Seabrook armoured lorry

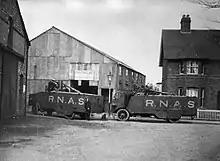
Two Seabrook armoured lorries

Initially three Seabrooks were issued to each Royal Naval Armoured Car Division squadron. They were intended to provide heavy fire support to the machine gun armed Lanchester and Rolls-Royce armoured cars. Although the first armoured lorry had given little trouble, and proved the concept of a gun-armed fire support vehicle, the large crew and heavy armament overloaded the Seabrook chassis and in service the springs, the wheels with their solid rubber tyres, and the back axle often failed. Moreover, the vehicle's cross country performance was poor, preventing it from keeping up with armoured cars it was supporting.